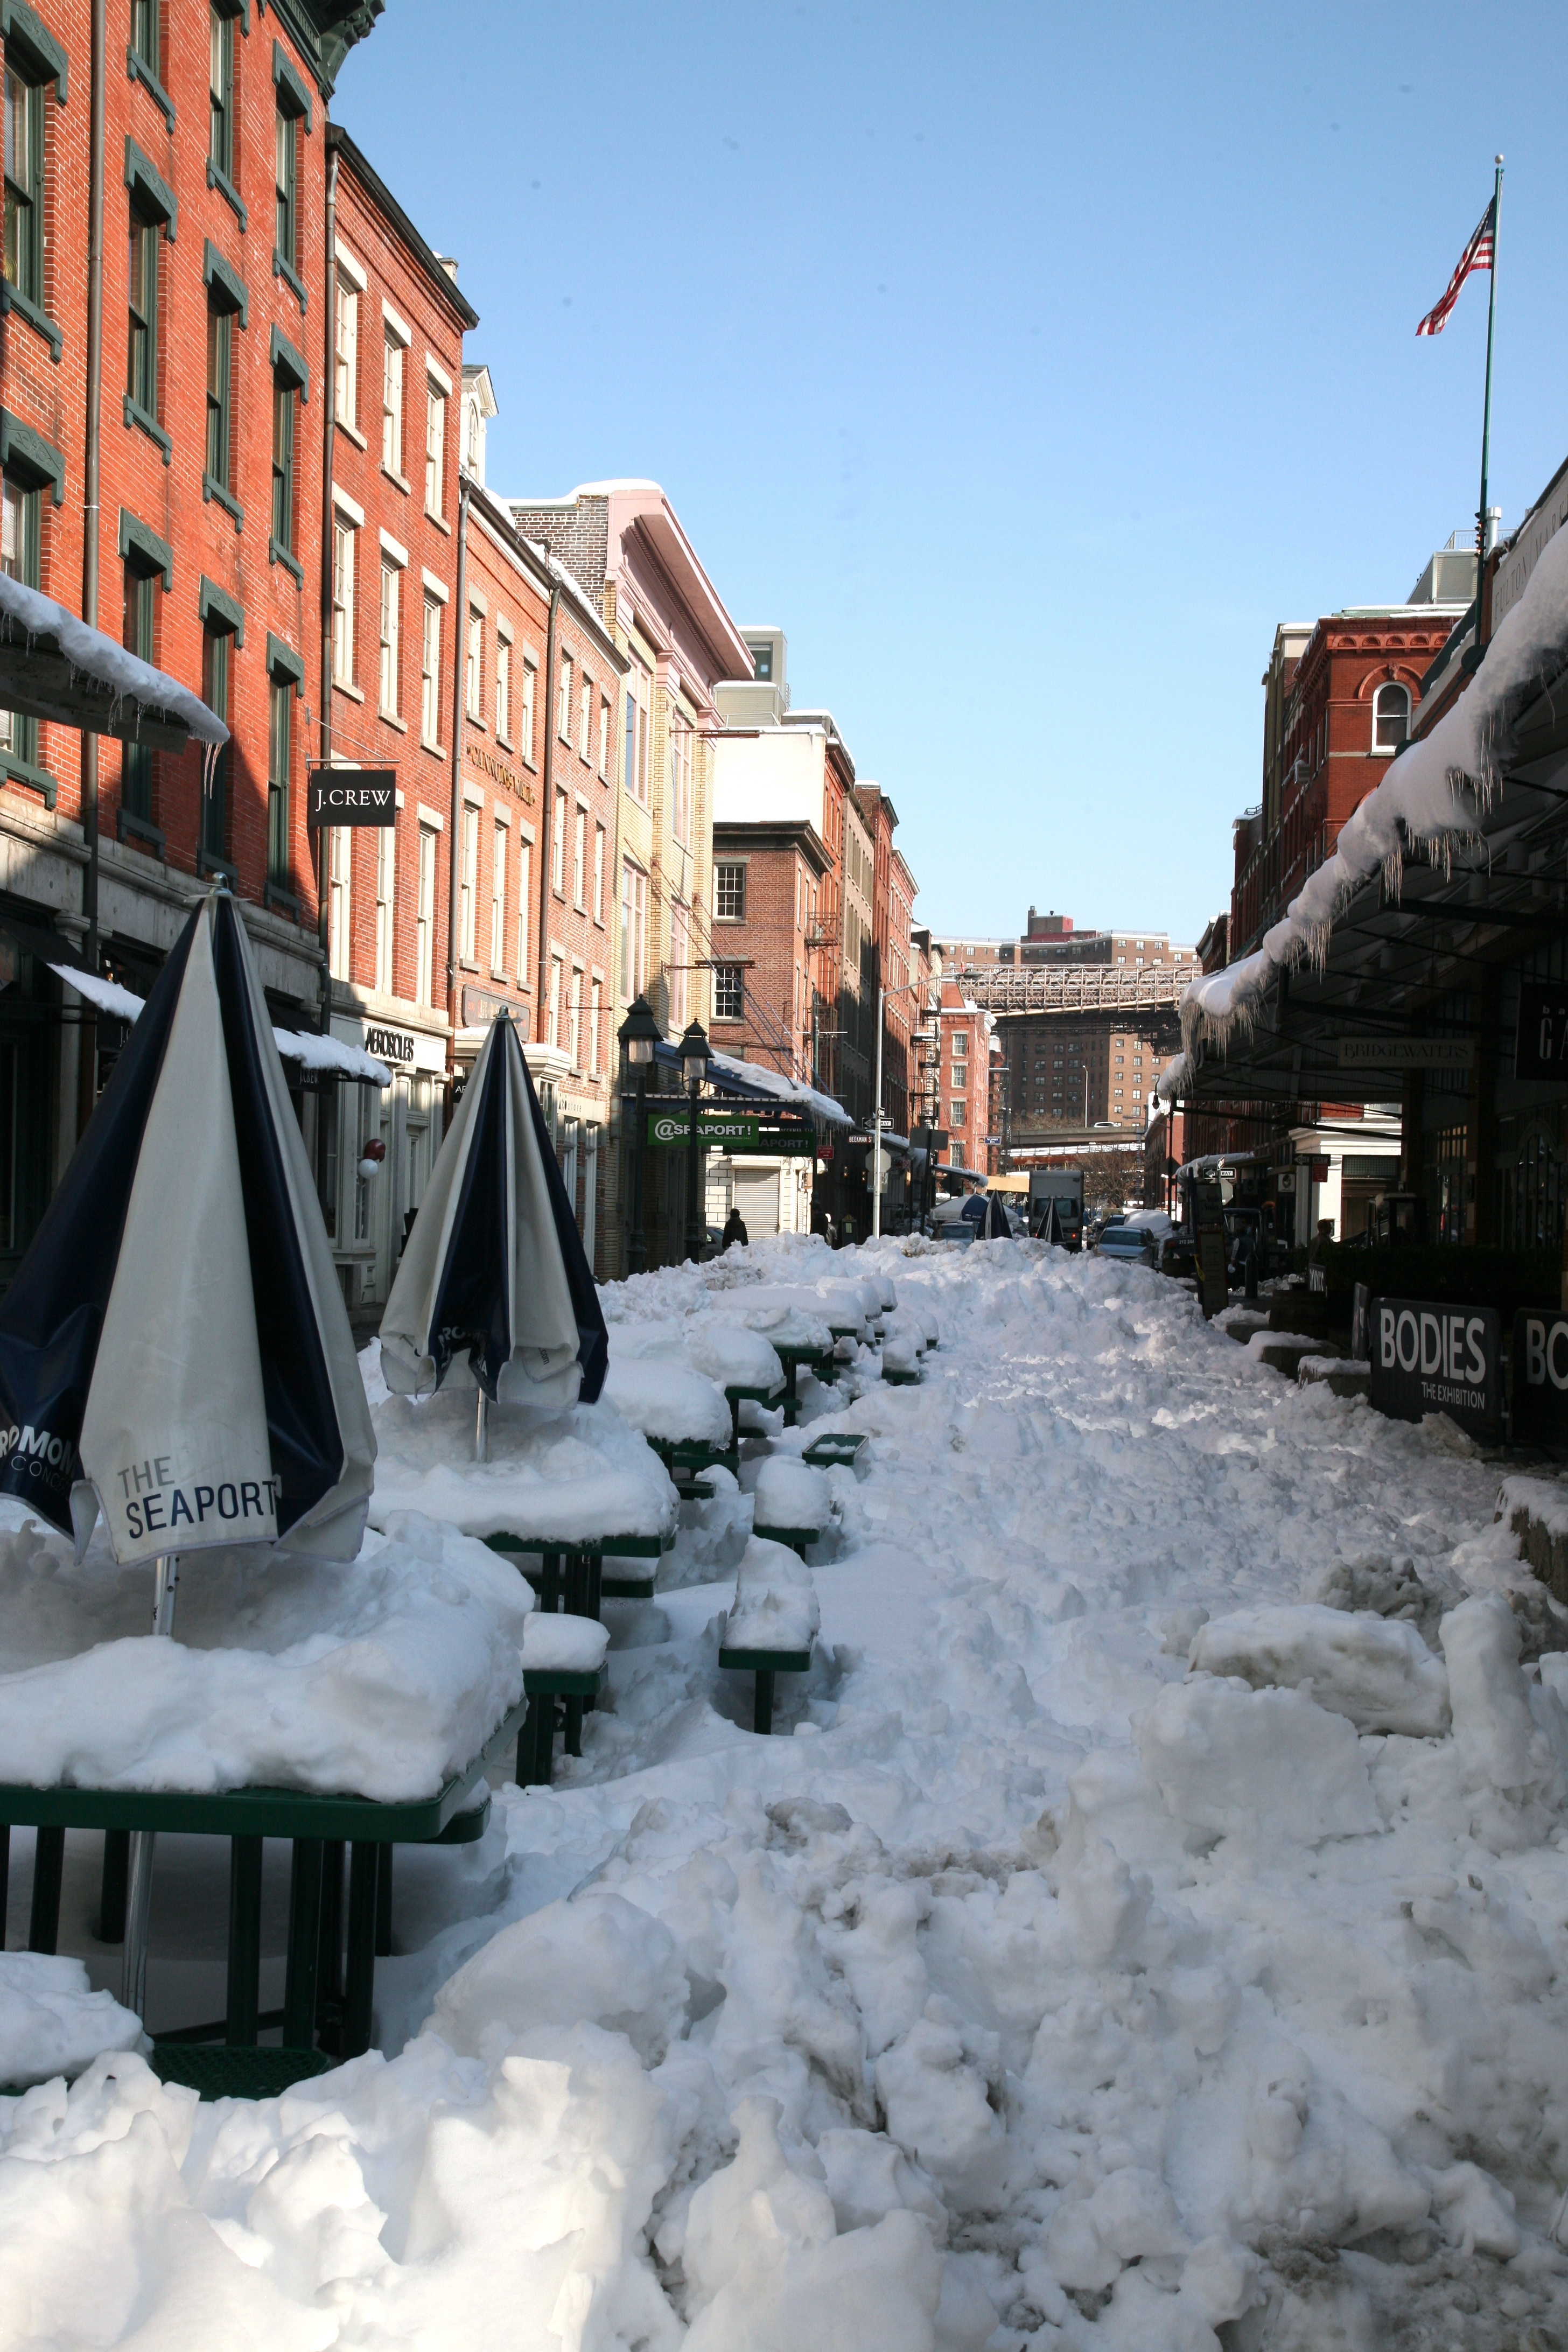
snow, winter, town, nyc, weather, season, waterway, newyork, newyorkcity, ny, freezing, seaport, neighbourhood